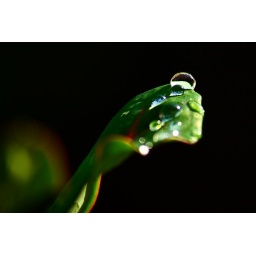
Rain water on the leaf of a Caledium plant in our garden in Jabalpur, India.